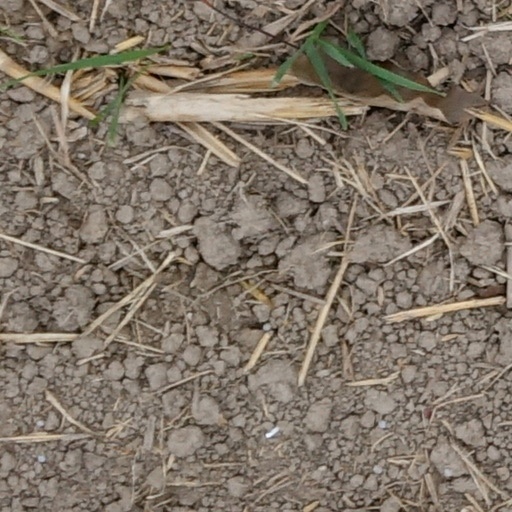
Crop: wheat